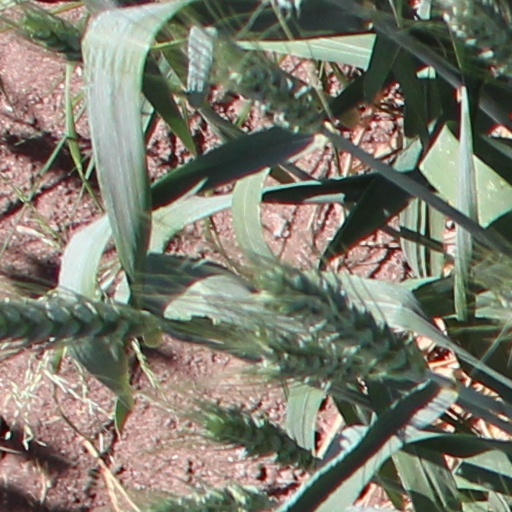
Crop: wheat